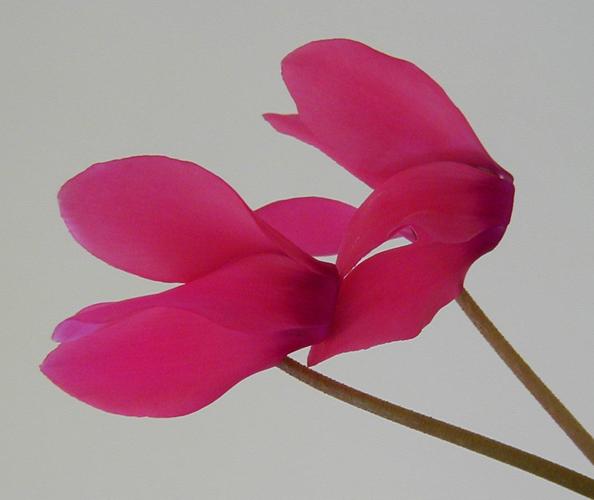
Label: cyclamen